Cleat (shoe)

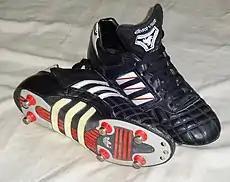
"Etrusco Unico" boot model by Adidas (1990) with metal cleat on its sole

In association football, where the shoes themselves are known as football boots, there are three different cleat types. There are soft ground cleats which are made for wet weather. The soft ground cleats are always replaceable, and are almost always metal, so when they wear down they are easy to replace. There are firm ground cleats which are made for firm natural surfaces. In the UK, 'cleats' are universally known as studs. The term "sliding tackle" is considered a dangerous tackle made with the feet raised and the potentially damaging metal studs hitting the legs or feet of the opponent.